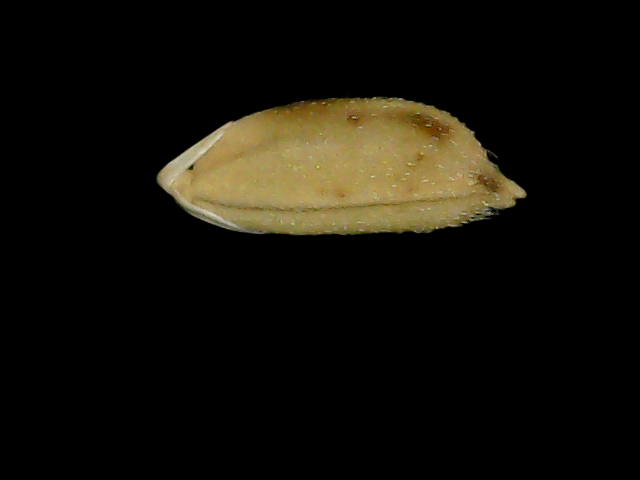
Rice variety: Bd76